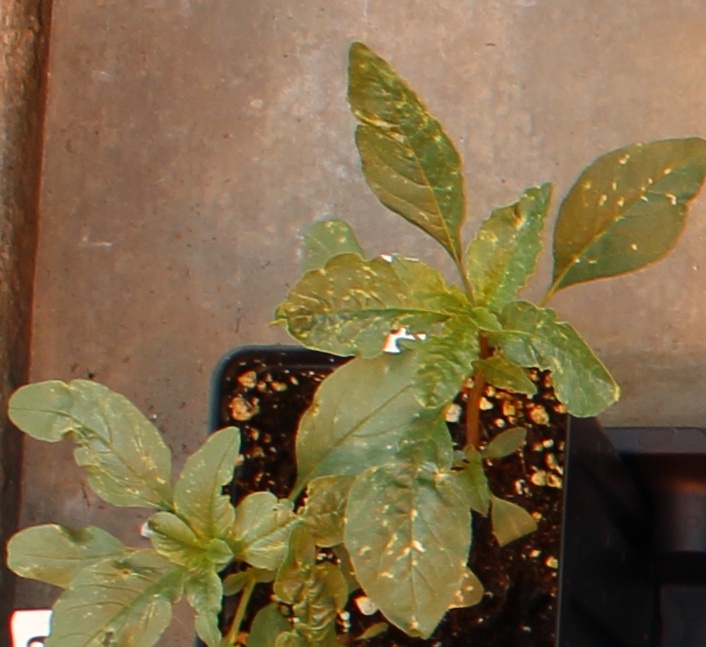
Label: Waterhemp